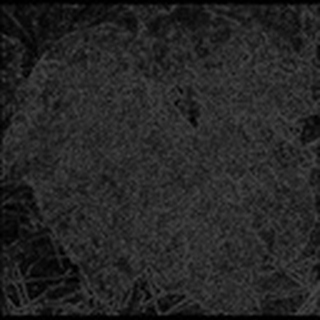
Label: cotton_powdery_mildew